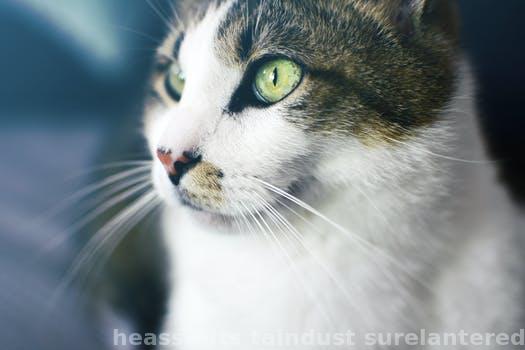
Label: Watermark